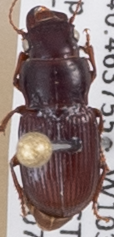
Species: Cratacanthus dubius
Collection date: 2019-07-10
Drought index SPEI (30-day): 1.13
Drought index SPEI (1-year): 1.13
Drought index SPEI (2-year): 0.71